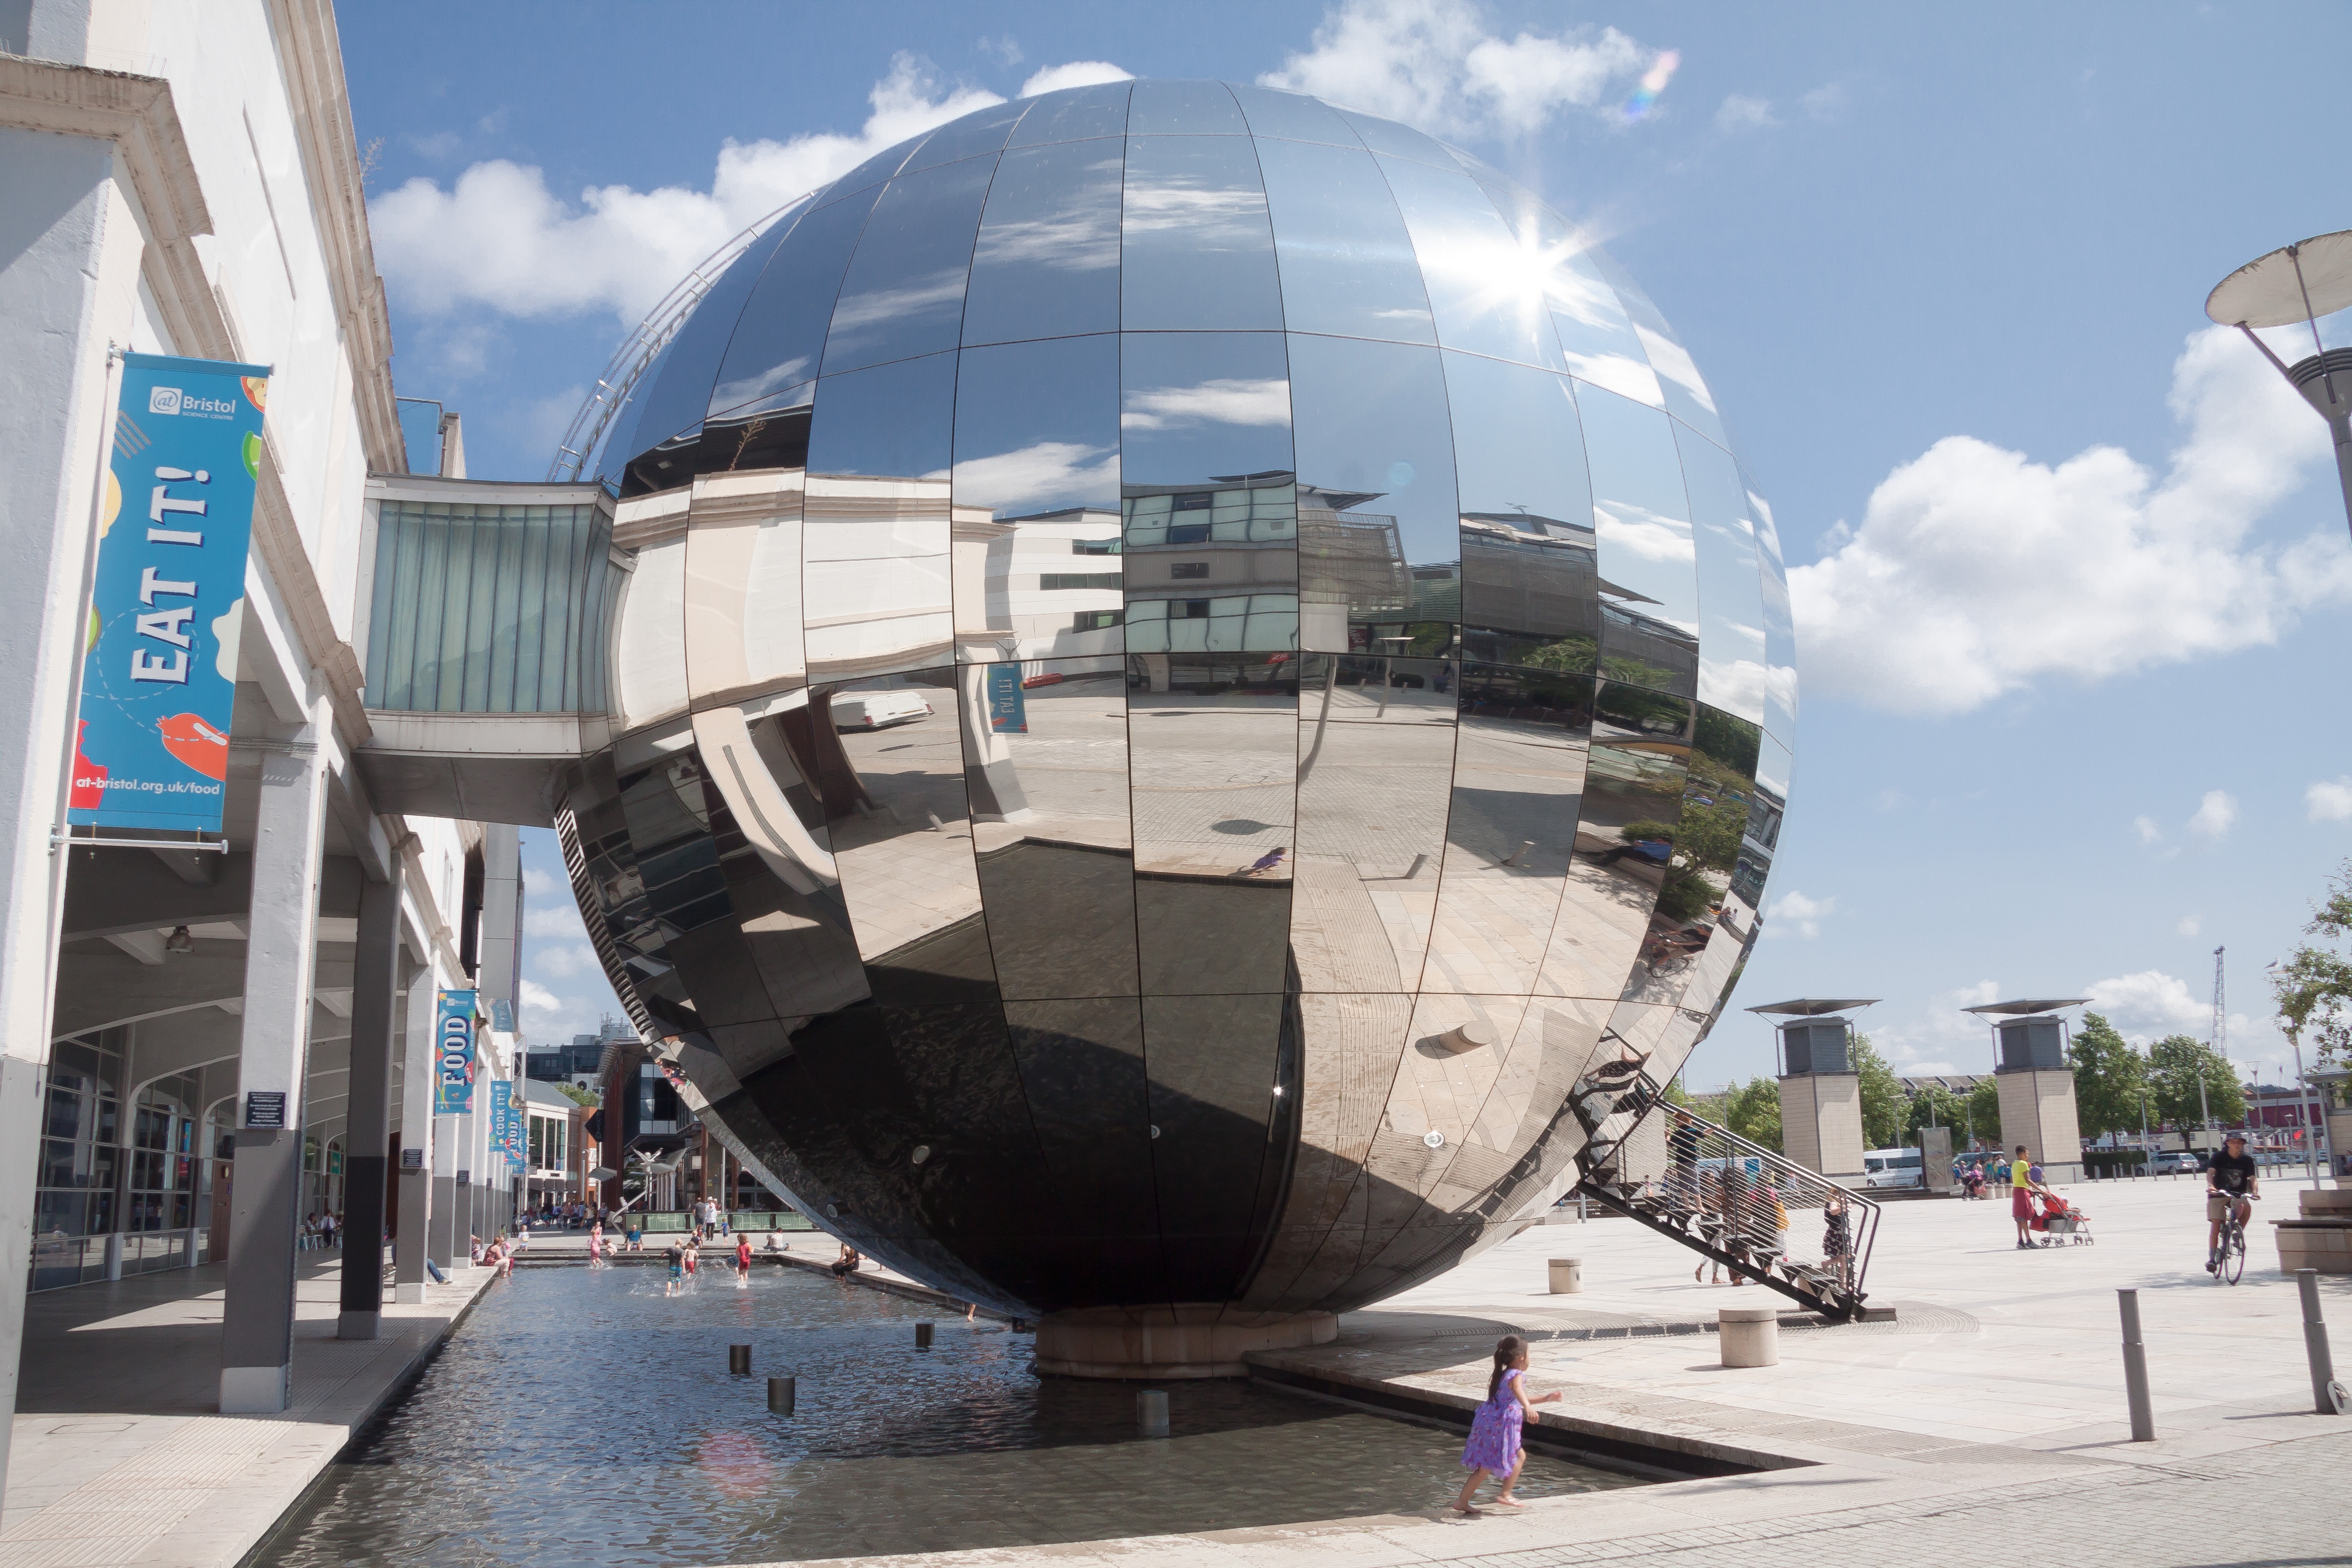
architecture, glass, urban, summer, reflection, vehicle, metal, blue, modern, stadium, england, sculpture, sunny, art, arena, homes, mirror, ball, fountain, tourist attraction, shiny, bristol, aluminium, planetarium, water basin, sport venue, millenium space